Sky position (RA, Dec in degrees): 148.358, 2.812
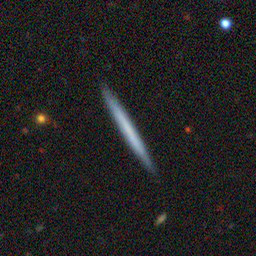
Galaxy morphology: Edge-on Galaxies without Bulge